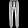
Label: Trouser